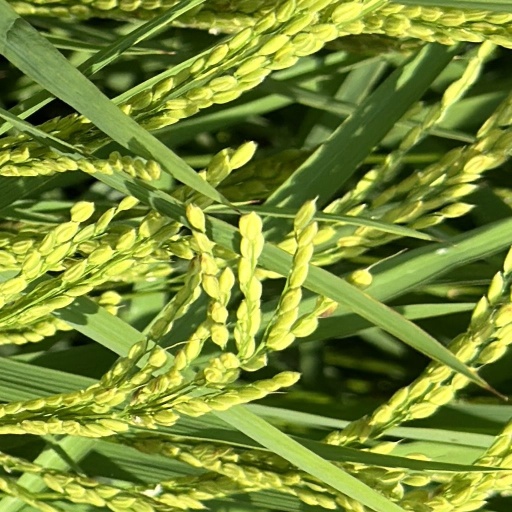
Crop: rice